Kars oblast

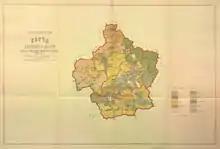
Ethnographic map of the Kars "oblast", 1902 (according to the census of 1886)

The Kars "oblast" was a province established after the region's annexation into the Russian Empire through the Treaty of San Stefano in 1878, following the defeat of the Ottoman Empire and the dissolution of the latter's Kars, Childir and Erzurum "States".